Love Came Down at Christmas

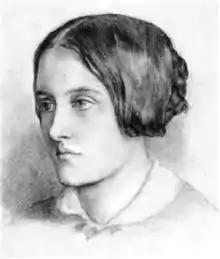
Christina Rossetti

"Love Came Down at Christmas" is a Christmas poem by Christina Rossetti. It was first published without a title in "Time Flies: A Reading Diary" in 1885. It was later included in the collection "Verses" in 1893 under the title "Christmastide".